Abul Hasan Siddiqi

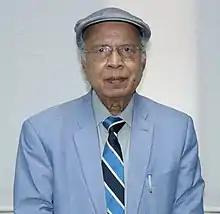

Abul Hasan Siddiqi (10 January 1943 – 20 January 2020) was an Indian mathematician and Professor of Applied Mathematics. Siddiqi was the President of Indian Society of Industrial and Applied Mathematics (ISIAM). He was Editor-in-Chief of a series of Industrial and Applied Mathematics of Springer Nature.